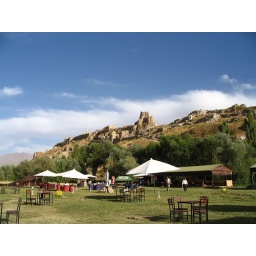
Tea garden at the foot of the hill containing the Van castle in the city of Van.